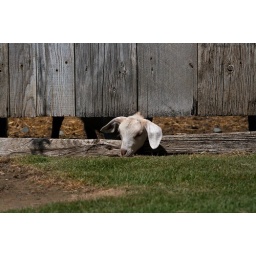
A baby goat slips its head under the fence to sneak a bite of grass from the orchard